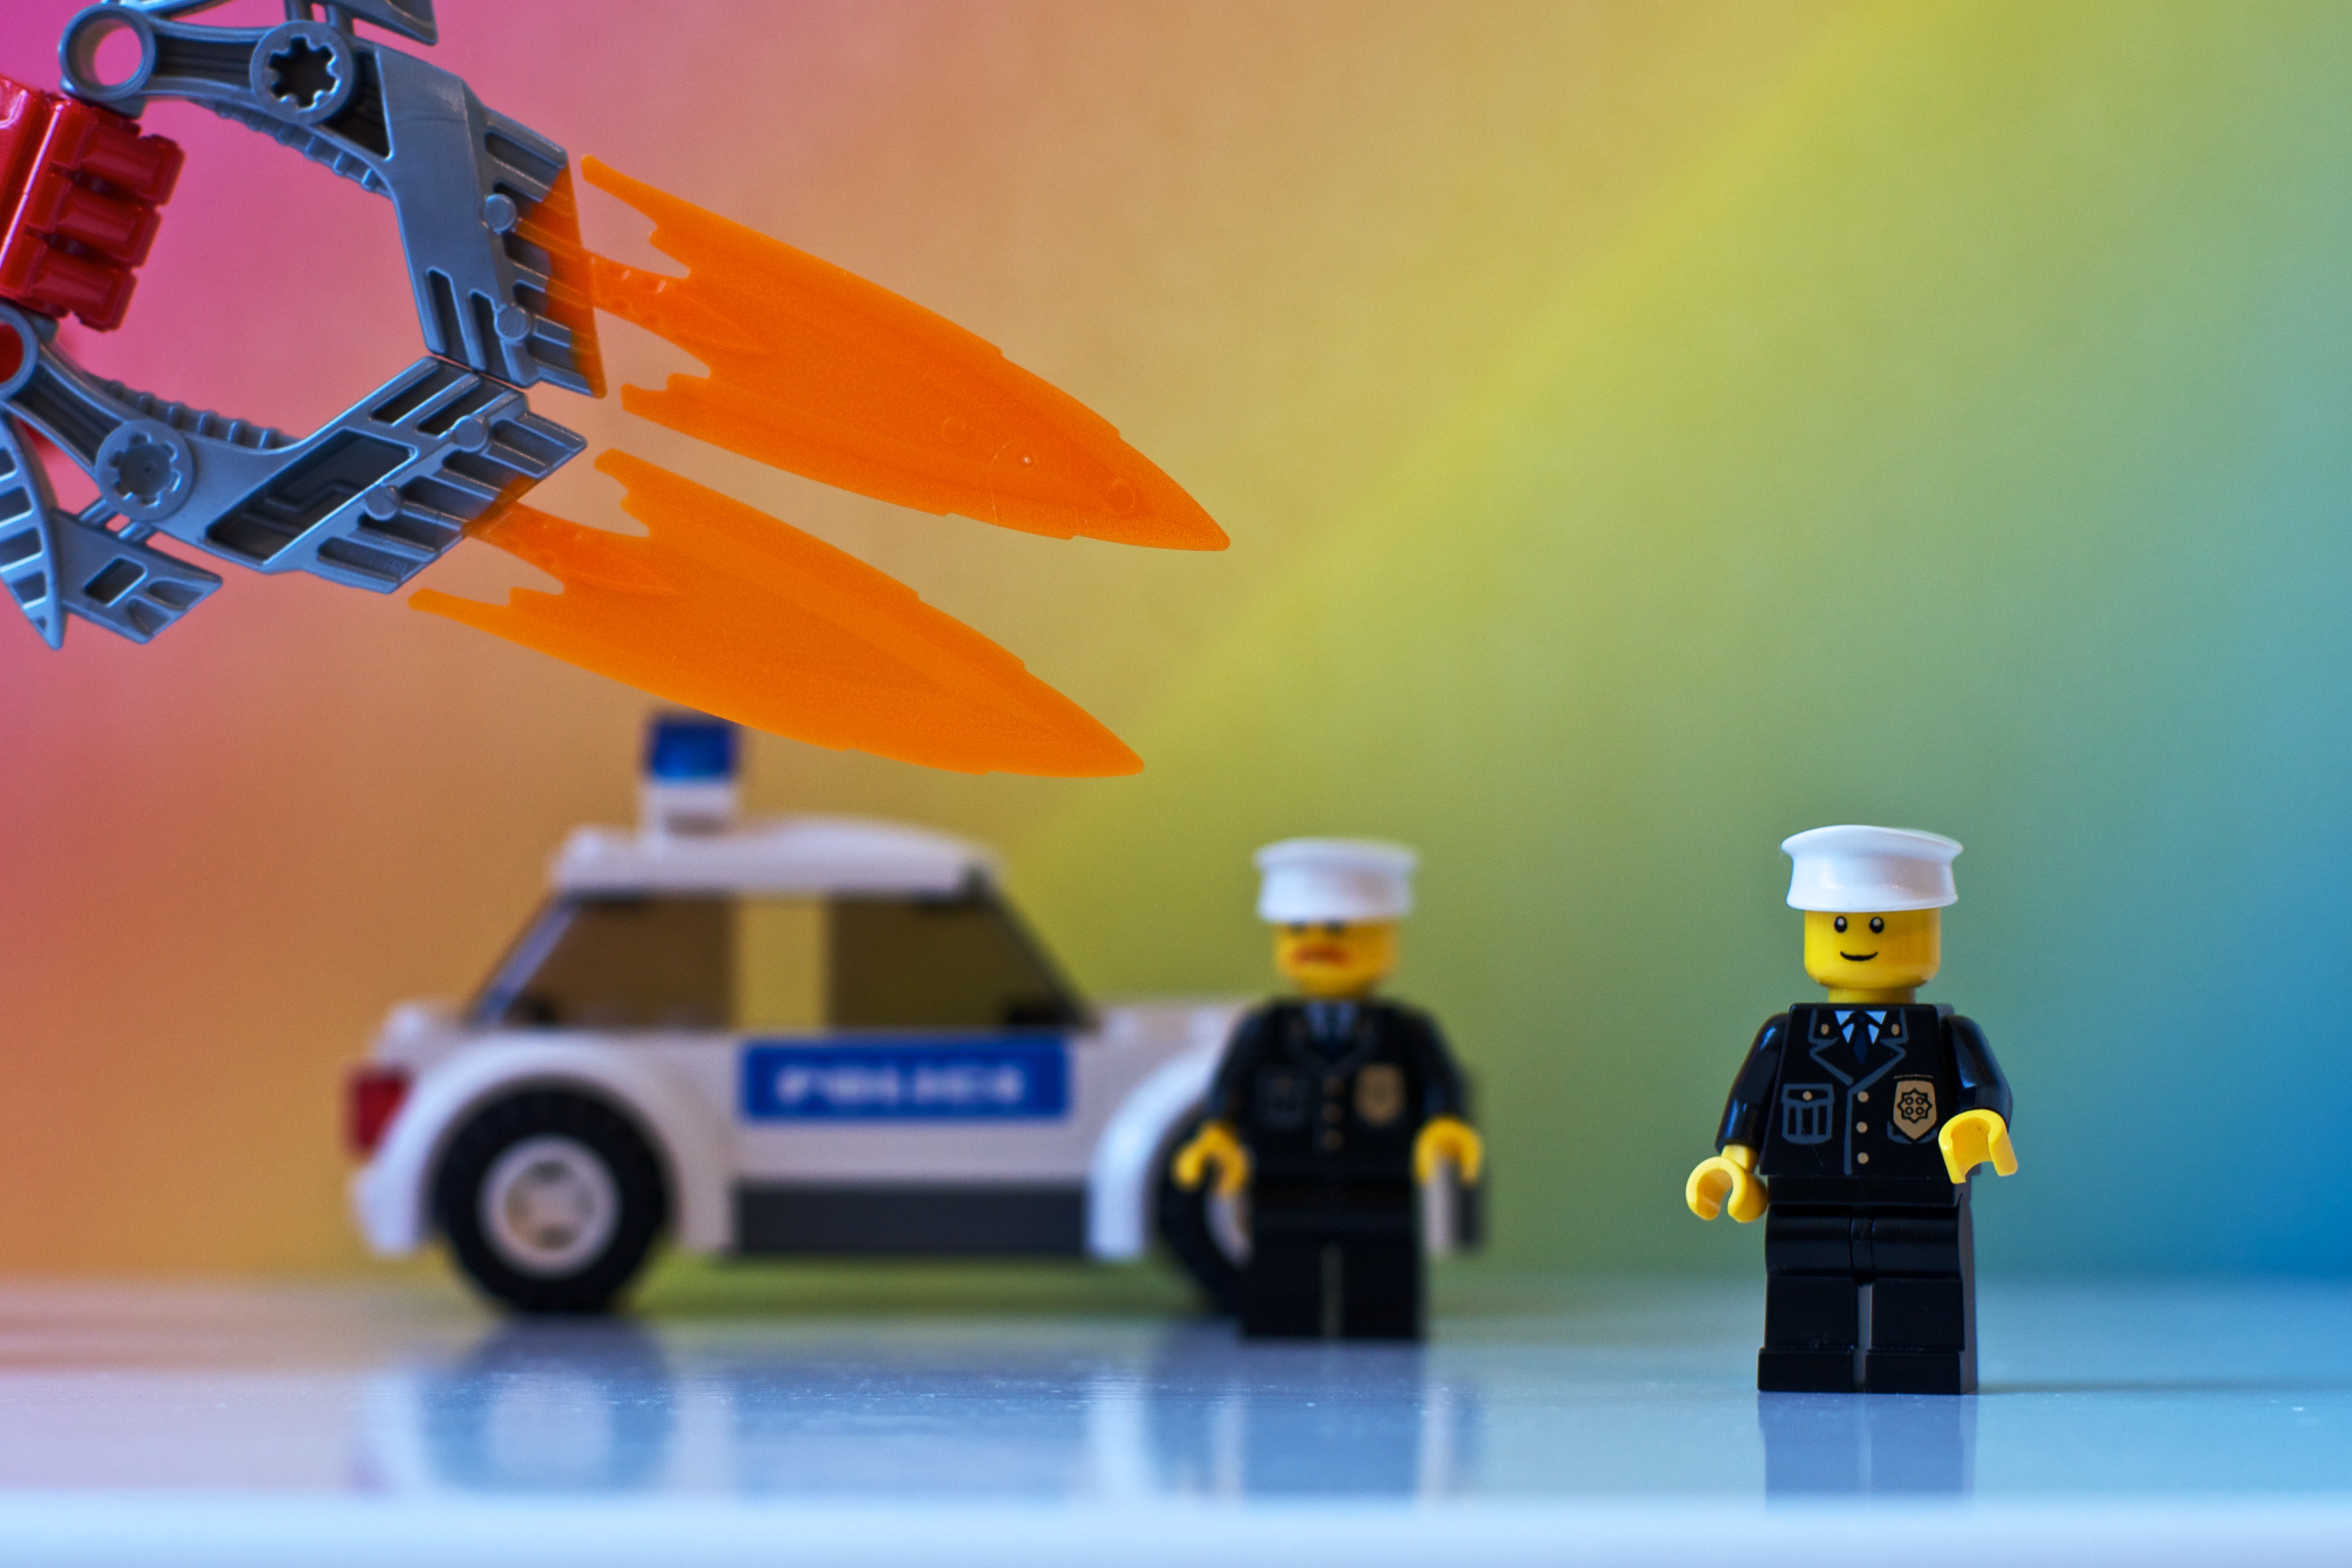
car, vehicle, toy, colors, 50mm, stilllife, police, lego, sony, scissors, a700, fiveoh, season2